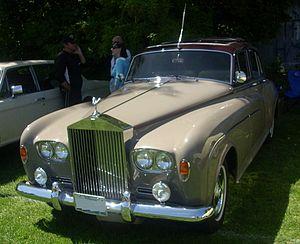
La Rolls-Royce Silver Cloud, signifiant littéralement « Rolls-Royce Nuage d'argent », est le modèle le plus emblématique du constructeur britannique Rolls-Royce Limited après la Seconde Guerre mondiale. Cette gamme de voitures est construite du 15 avril 1955 jusqu'au 31 mars 1966. Elle remplace la Silver Dawn et est elle-même remplacée par la Silver Shadow, une autre icône de la marque.